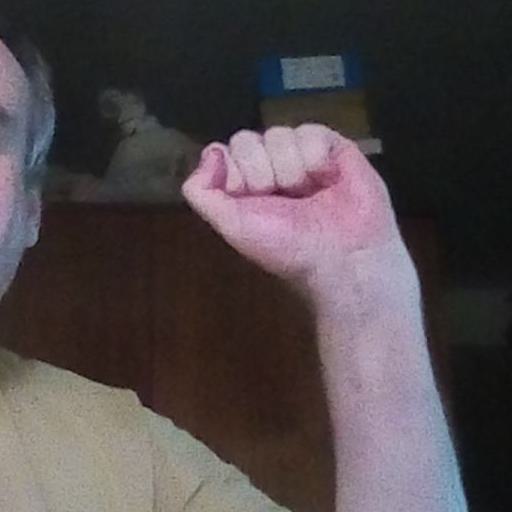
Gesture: fist